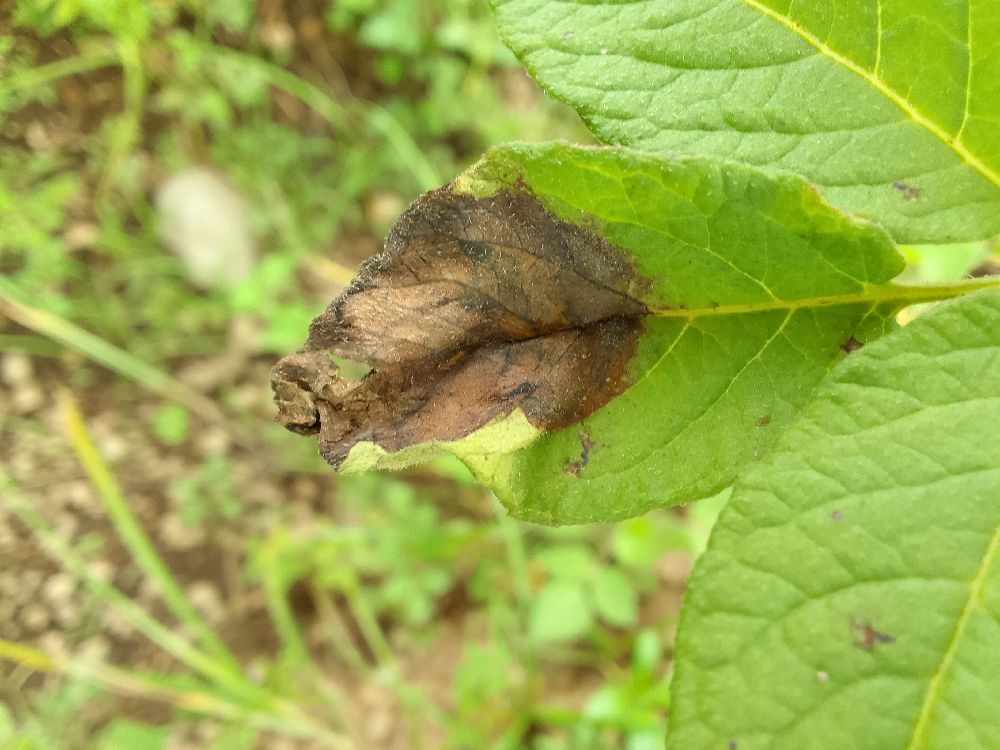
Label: Late blight